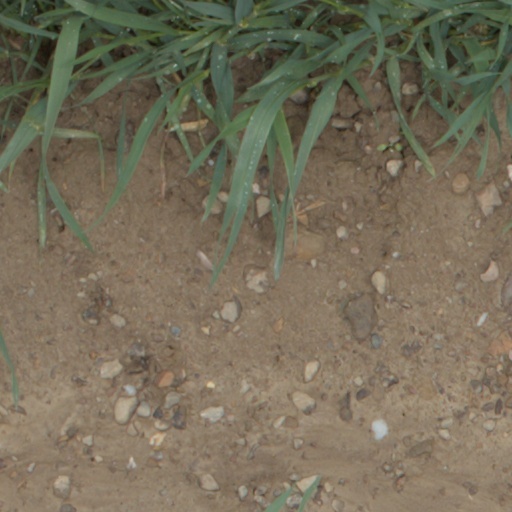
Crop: wheat